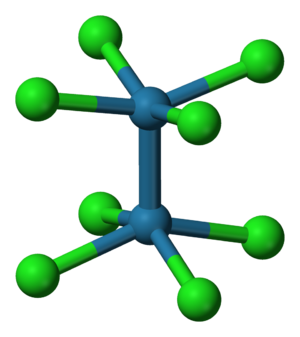
En chimie, une liaison quadruple est un type de liaison chimique entre deux atomes impliquant huit électrons de valence au lieu de deux dans la liaison covalente la plus simple. Ce type de liaison est une extension des types plus courants que sont les liaisons doubles et les liaisons triples. Les liaisons quadruples stables sont plus courantes chez les metaux de transition en milieu de groupe, tels que le rhénium, le tungstène, le molybdène et le chrome. Typiquement les ligands pouvant soutenir des liaisons quadruples sont des π-donneurs, mais pas des π-accepteurs.